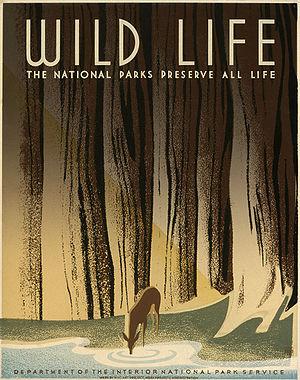
Le Federal Art Project est un projet américain concernant les arts visuels, développé dans le cadre de la Works Progress Administration et du New Deal, pendant la Grande Dépression, afin de stimuler la création d'emplois dans le monde de l'art. Il est créé le 29 août 1935 et prend fin le 30 juin 1943. Crédité d'au moins 200 000 œuvres distinctes, les artistes du FAP fabriquent principalement des affiches, des peintures murales et des peintures. Certaines œuvres figurent encore parmi les plus significatives de l'art public dans ce pays.